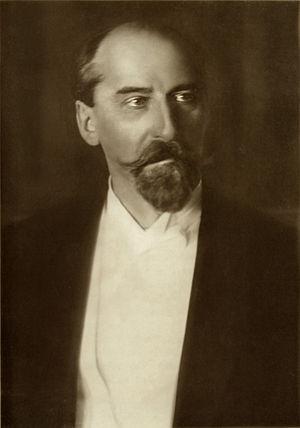
Cet article recense la liste des Premiers ministres de l'Estonie depuis sa première indépendance, en 1919.
Jaan Tõnisson, né le 22 décembre 1868 à Tänassilma et mort en 1941 à Tallinn, est un homme d'État estonien qui a été Premier ministre de deux gouvernements entre 1919 et 1920 et ministre des Affaires étrangères de 1931 à 1932.
Le Riigivanem fut porte-parole du riigikogu et chef d'État de l’Estonie de 1920 à 1937.